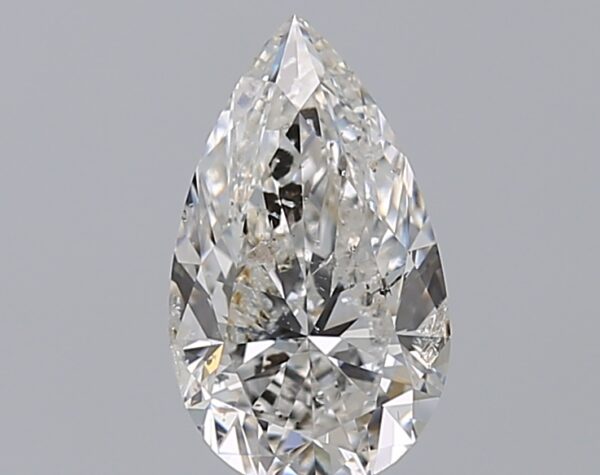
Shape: pear
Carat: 1.5
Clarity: SI2
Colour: F
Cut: EX
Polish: VG
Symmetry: VG
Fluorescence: N
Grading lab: IGI
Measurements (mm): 10.38 x 6.12 x 3.85